ExoMars

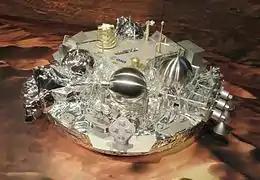
Model of the ExoMars "Schiaparelli" EDL Demonstrator Module (EDM). During its descent it returned 600 MB of data, but it did not achieve a soft landing.

In January 2016 it was announced that the financial situation of the 2018 mission 'might' require a 2-year delay. Italy is the largest contributor to ExoMars, and the UK is the mission's second-largest financial backer.